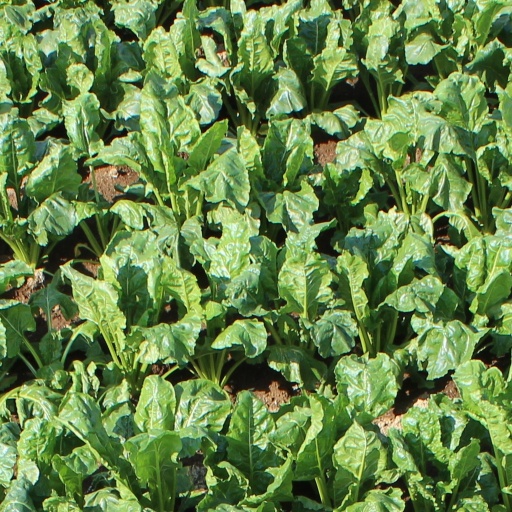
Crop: sugar beet